Greasy pole

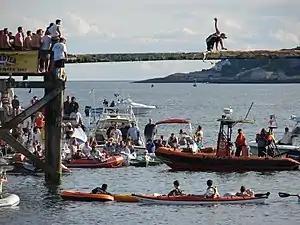
A man attempts to reach the flag during the St. Peter's Fiesta courtesy round in Gloucester on Sunday, 1 July 2007.

The cities of St. Julian's and Msida hold a yearly il-ġostra, the greasy pole game. St. Julian's is in honor of St. Julian, while Msida's is in honor of St. Joseph. Dating back to the Middle Ages, ġostra, which is derived from the Neapolitan "cuccagna" or "cockaigne", is played in late-August during the Feast of St. Julian. For this game, a wooden beam is attached to a pier at an angle and extended over the sea. Flags are attached to the pole, which is then greased. The aim of the game is to run to the end of the pole and grab one of three flags: a Belgian tricolor one, a yellow Vatican one, or a blue and white one dedicated to St. Mary. In the past, more towns held events like this, often attaching their pole to coal barges.